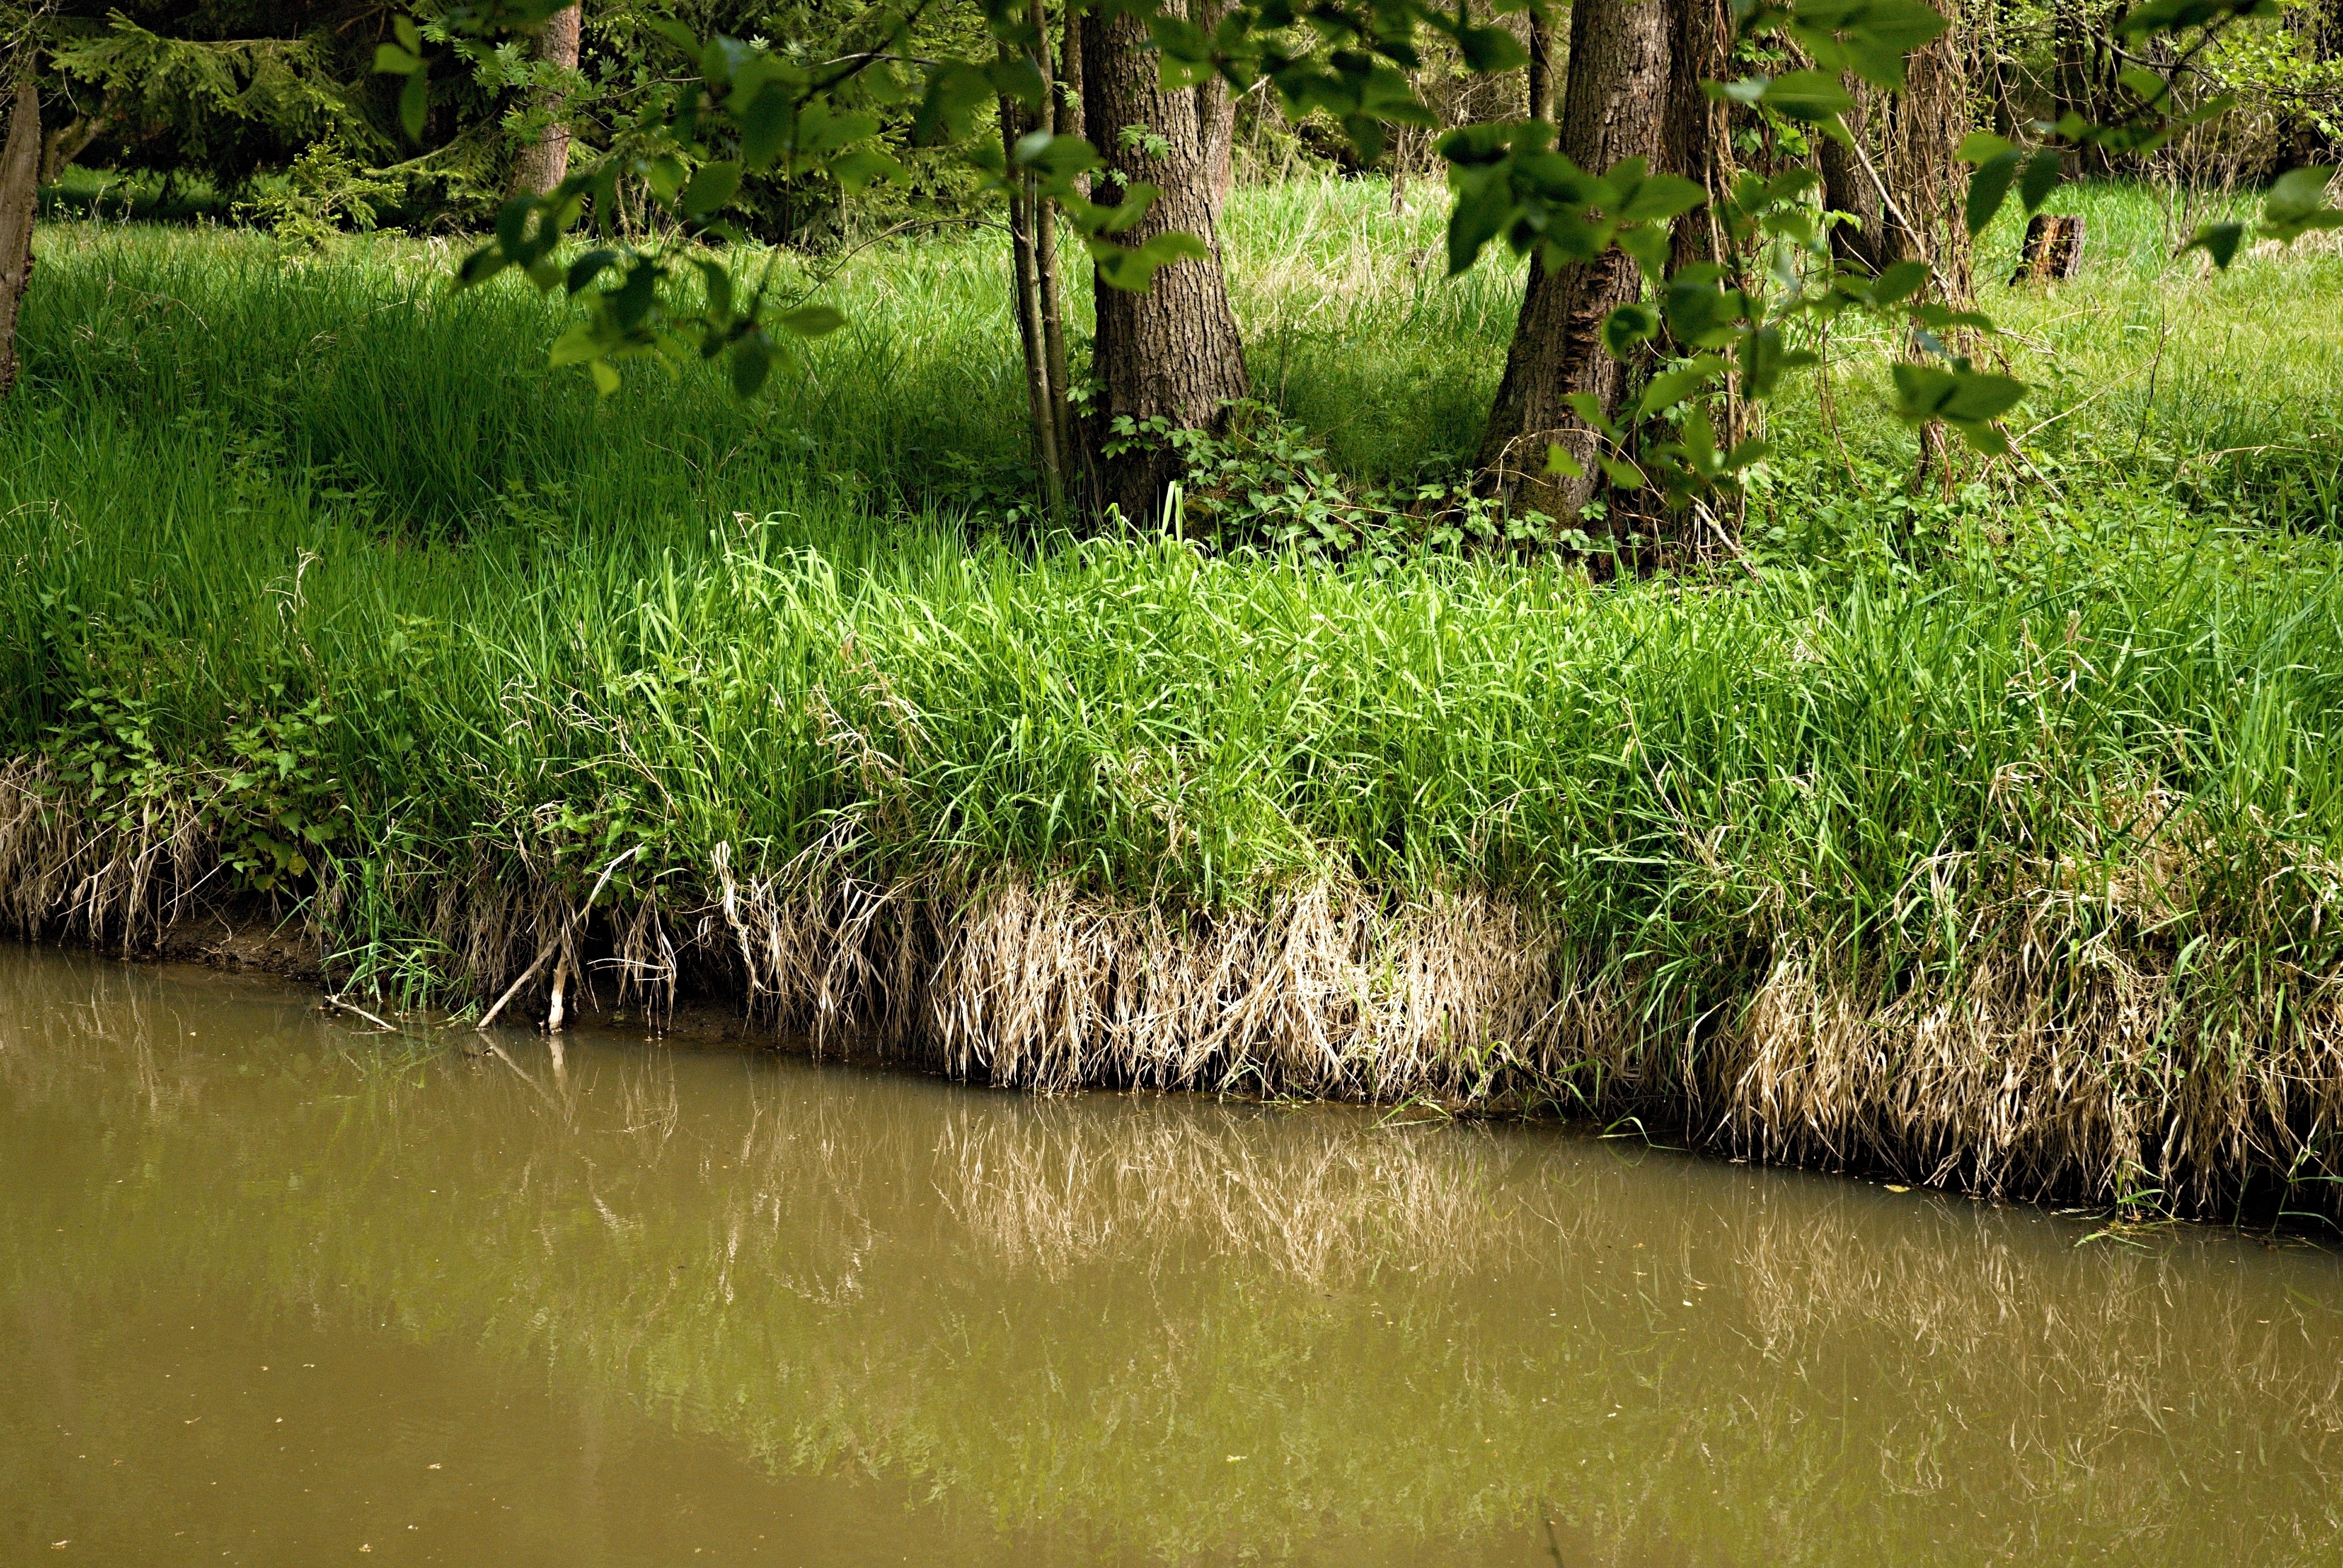
tree, water, nature, forest, grass, marsh, swamp, wilderness, plant, leaf, flower, river, pond, wildlife, stream, green, reflection, jungle, joist, trees, southern, bank, vegetation, wetland, bog, woodland, habitat, bohemia, ecosystem, trough, water level, natural environment, geographical feature, grass family, sta, u ostrolovsk jezda, of the width of the weir